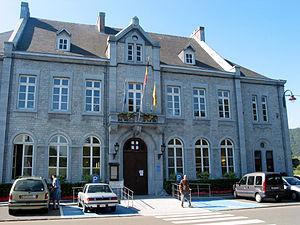
Profondeville (Belgique), la maison communale (1864).
Profondeville est une commune francophone de Belgique située en Région wallonne dans la province de Namur, ainsi qu’une localité où siège son administration.